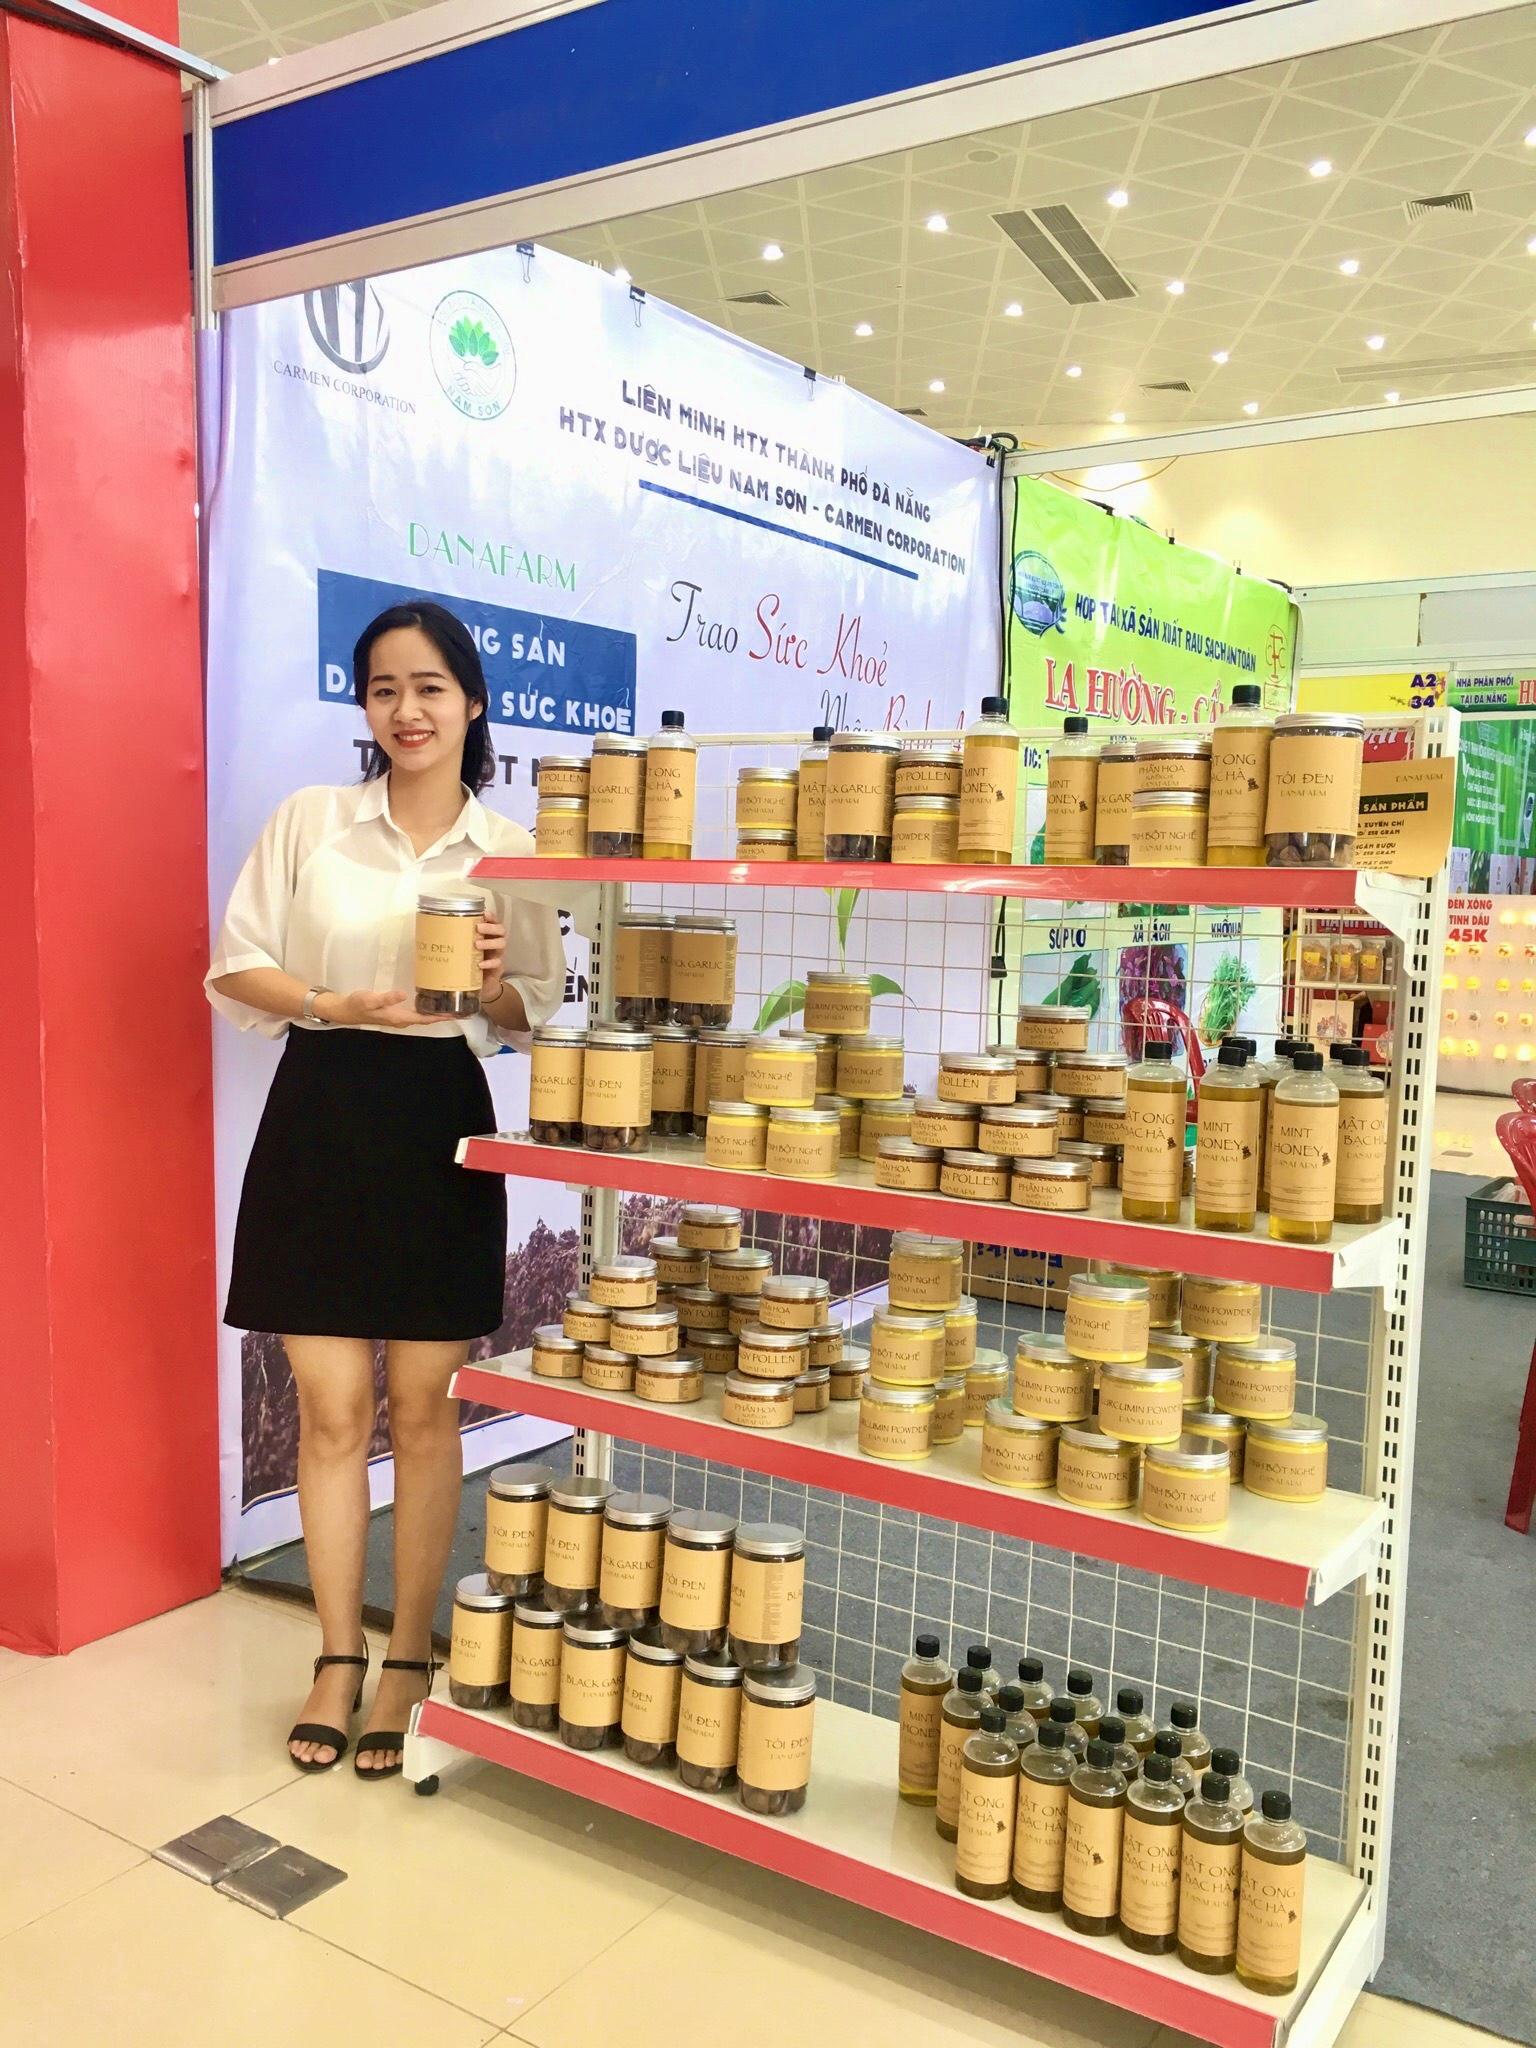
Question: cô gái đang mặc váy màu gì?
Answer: màu đen